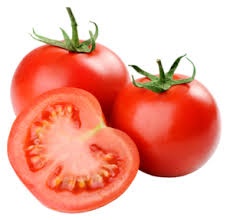
Label: tomato